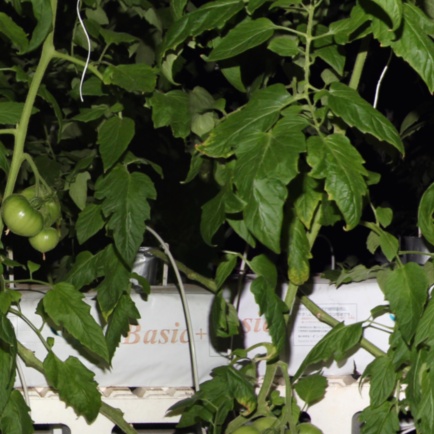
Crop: tomato